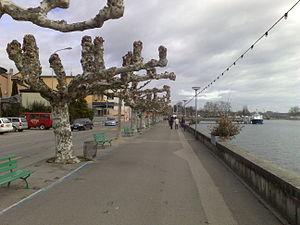
Route suisse à Nyon en hiver, au bord du lac Léman